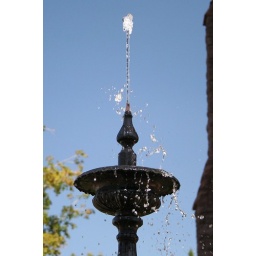
At the Catholic church near the Hart Senate office building